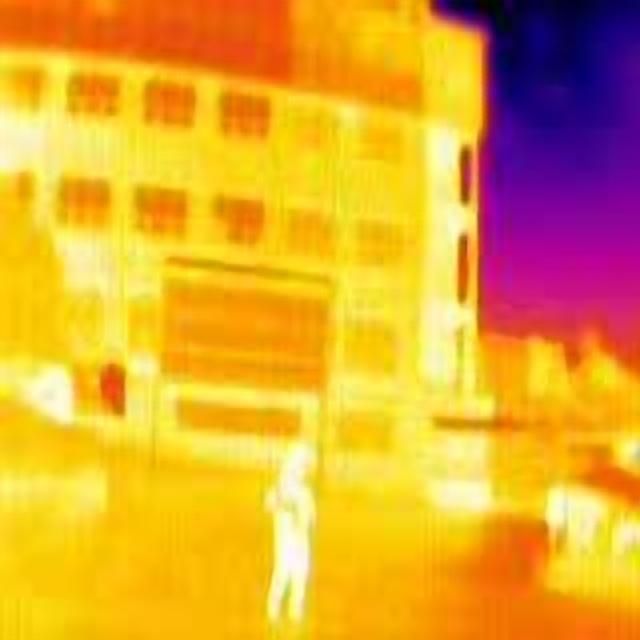
Detected objects:
label: person